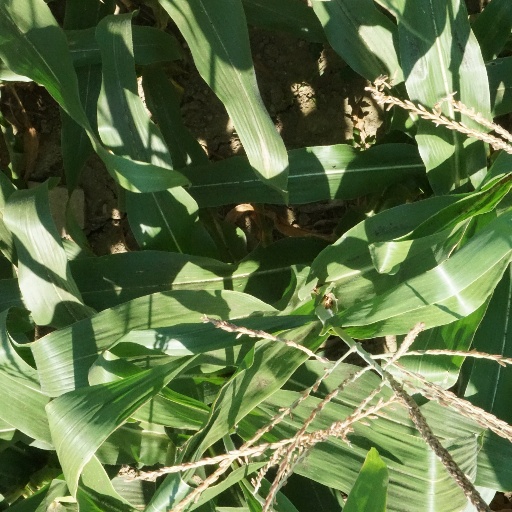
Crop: maize; corn